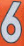
Number: 6